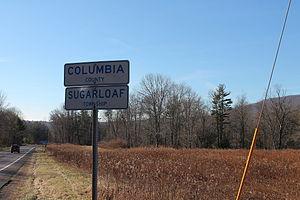
Sugarloaf Township est un township, situé au nord-est du comté de Columbia, en Pennsylvanie, aux États-Unis. En 2010, il comptait une population de 913 habitants.